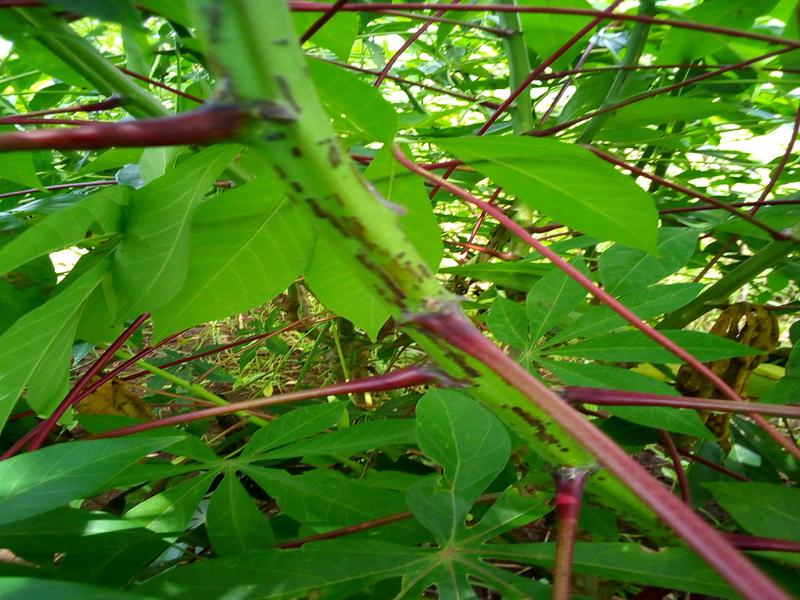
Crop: cassava
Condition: brown_streak_disease